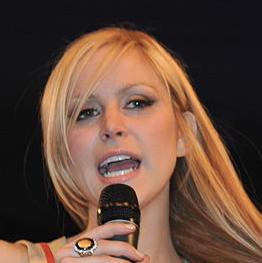
Age: 27